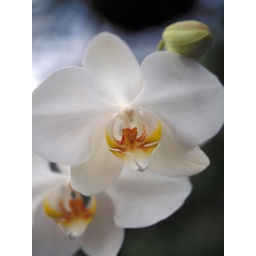
A white orchid is set against a black background.